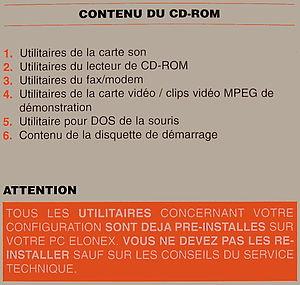
Information sur une pochette papier d'un CD-ROM intitulé «
Un logiciel utilitaire est un logiciel conçu pour analyser, configurer, optimiser ou entretenir une pièce d'équipement informatique, un système d'exploitation, un logiciel ou les informations enregistrées sur un support informatique.